Władysław Szpilman

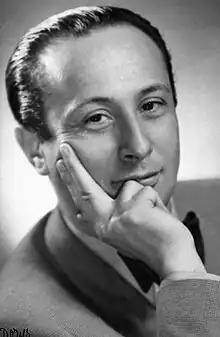
Szpilman

Władysław Szpilman (5 December 1911 – 6 July 2000) was a Polish Jewish pianist, classical composer and Holocaust survivor. Szpilman is widely known as the central figure in the Roman Polanski film "The Pianist", which was based on his autobiographical account of how he survived the German occupation of Warsaw.